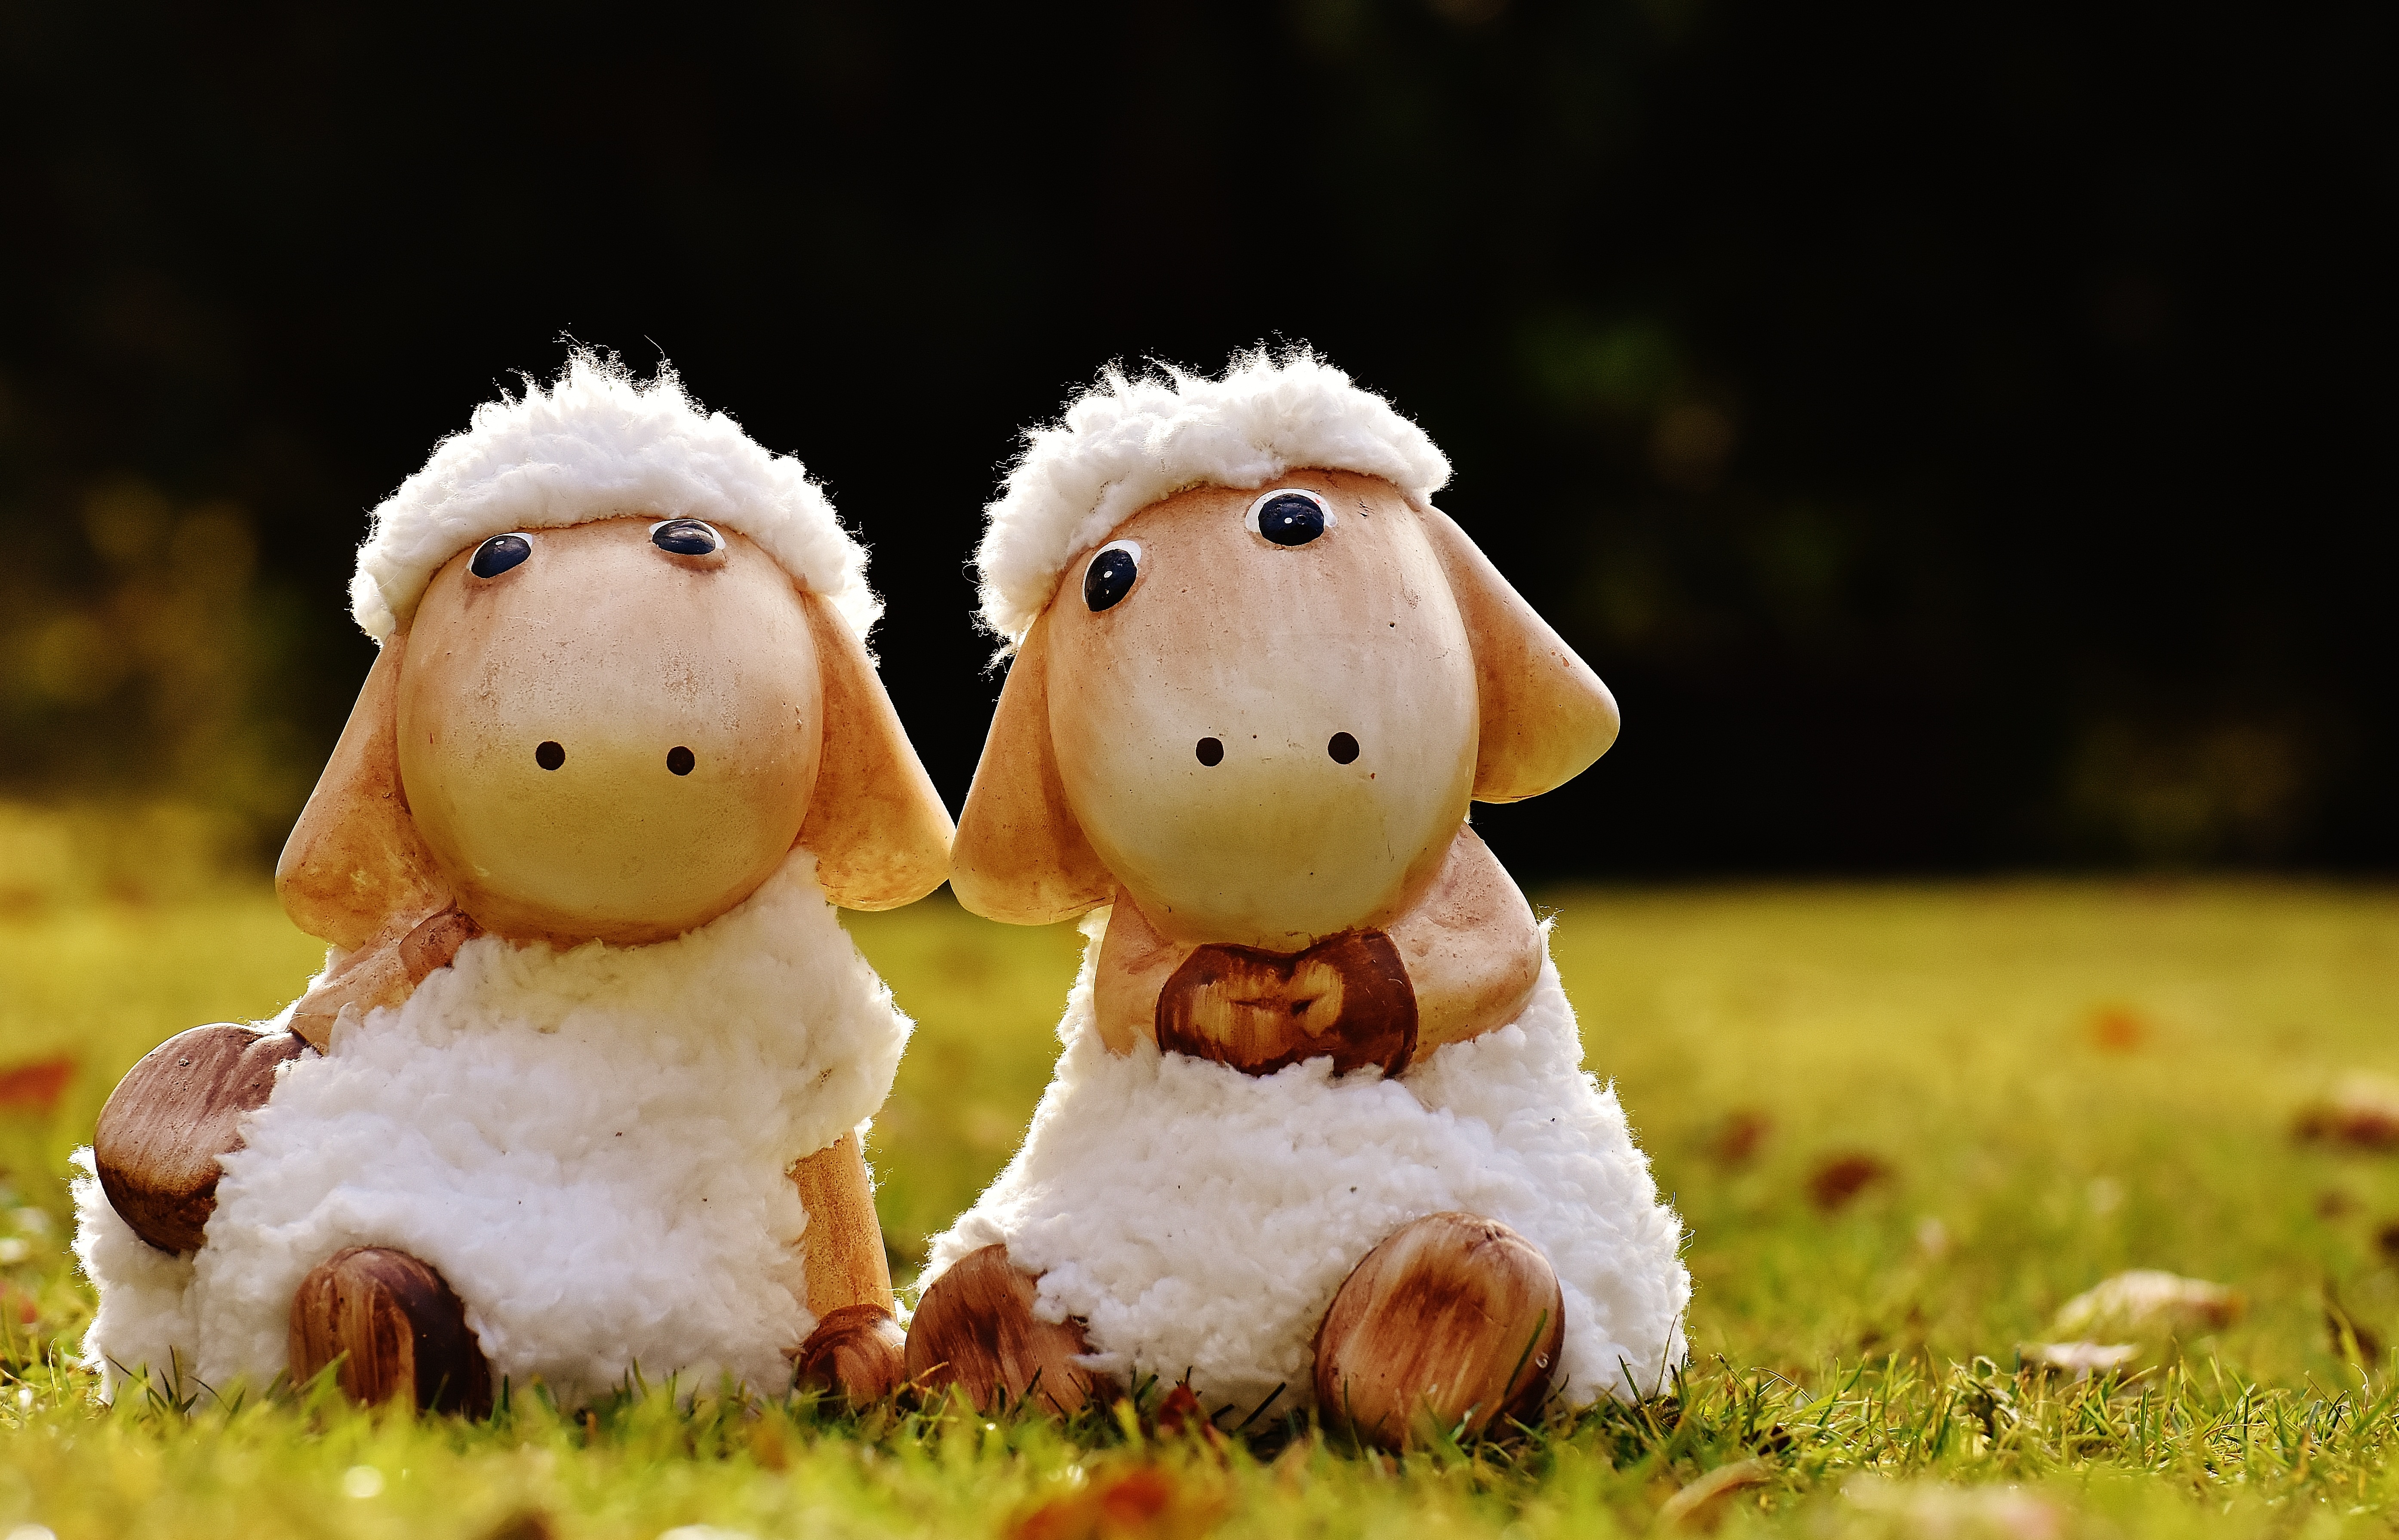
flower, animal, cute, sheep, ceramic, toy, wool, deco, face, figure, toys, funny, plush, easter decoration, ungulate, soft toy, stuffed toy